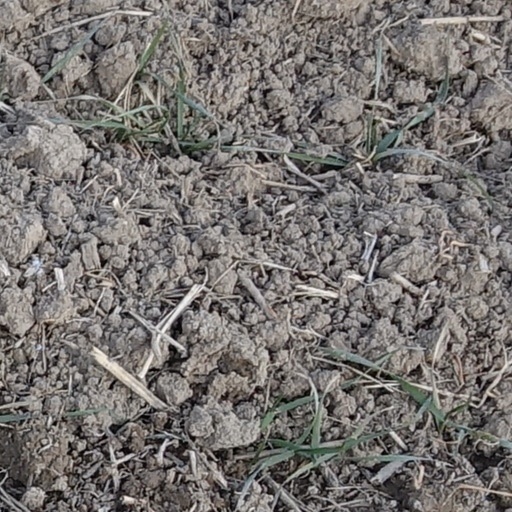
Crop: wheat